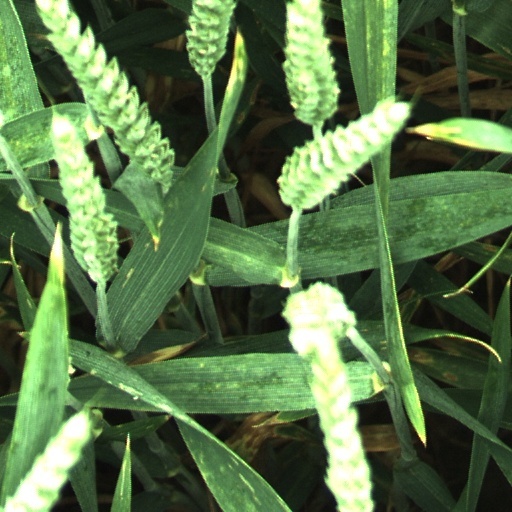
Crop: wheat